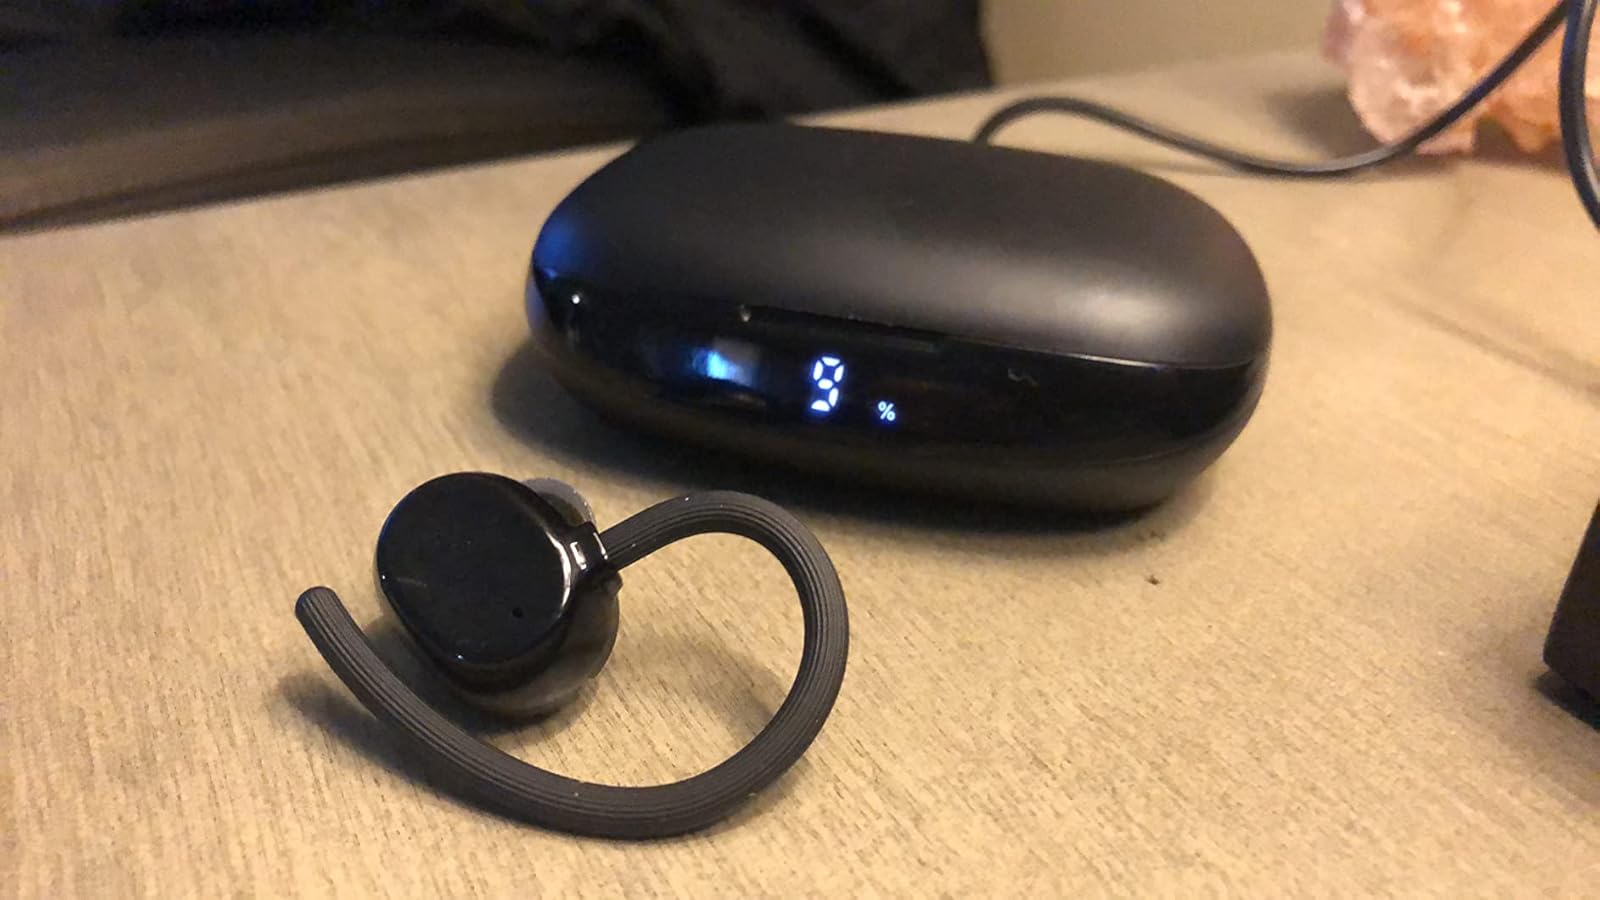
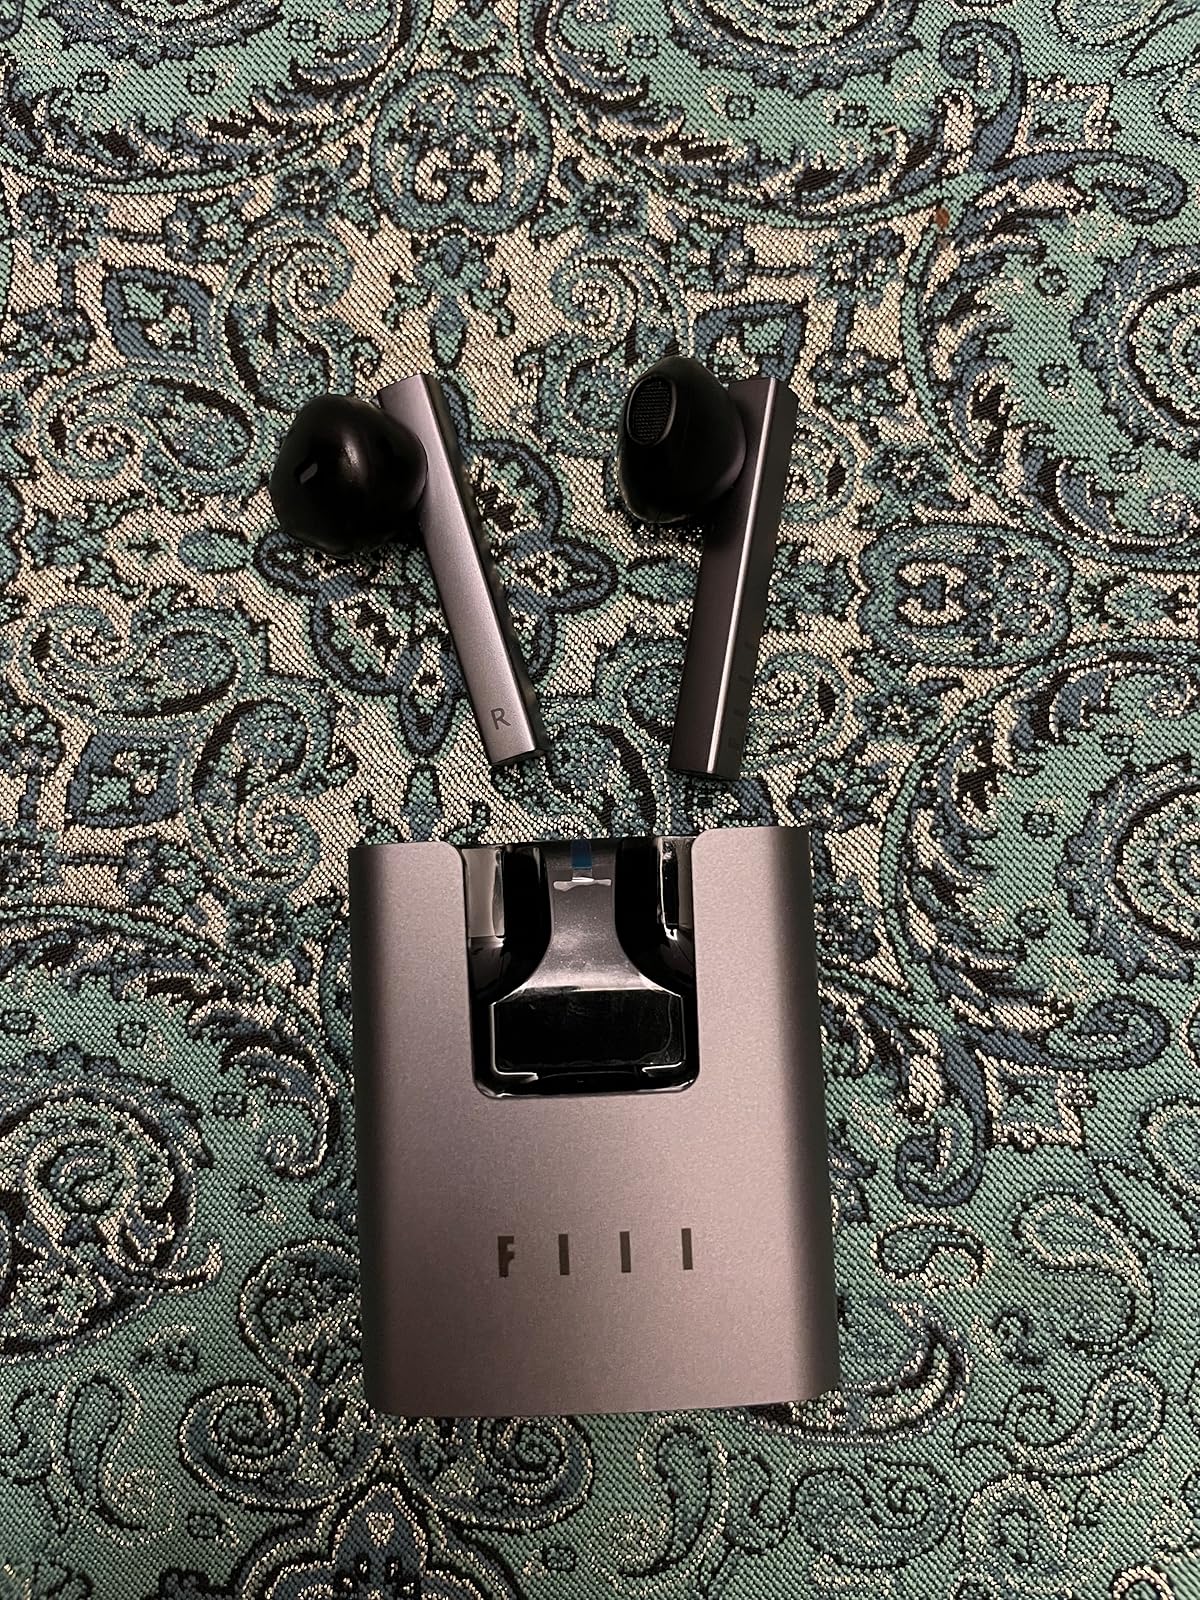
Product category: earbuds
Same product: no